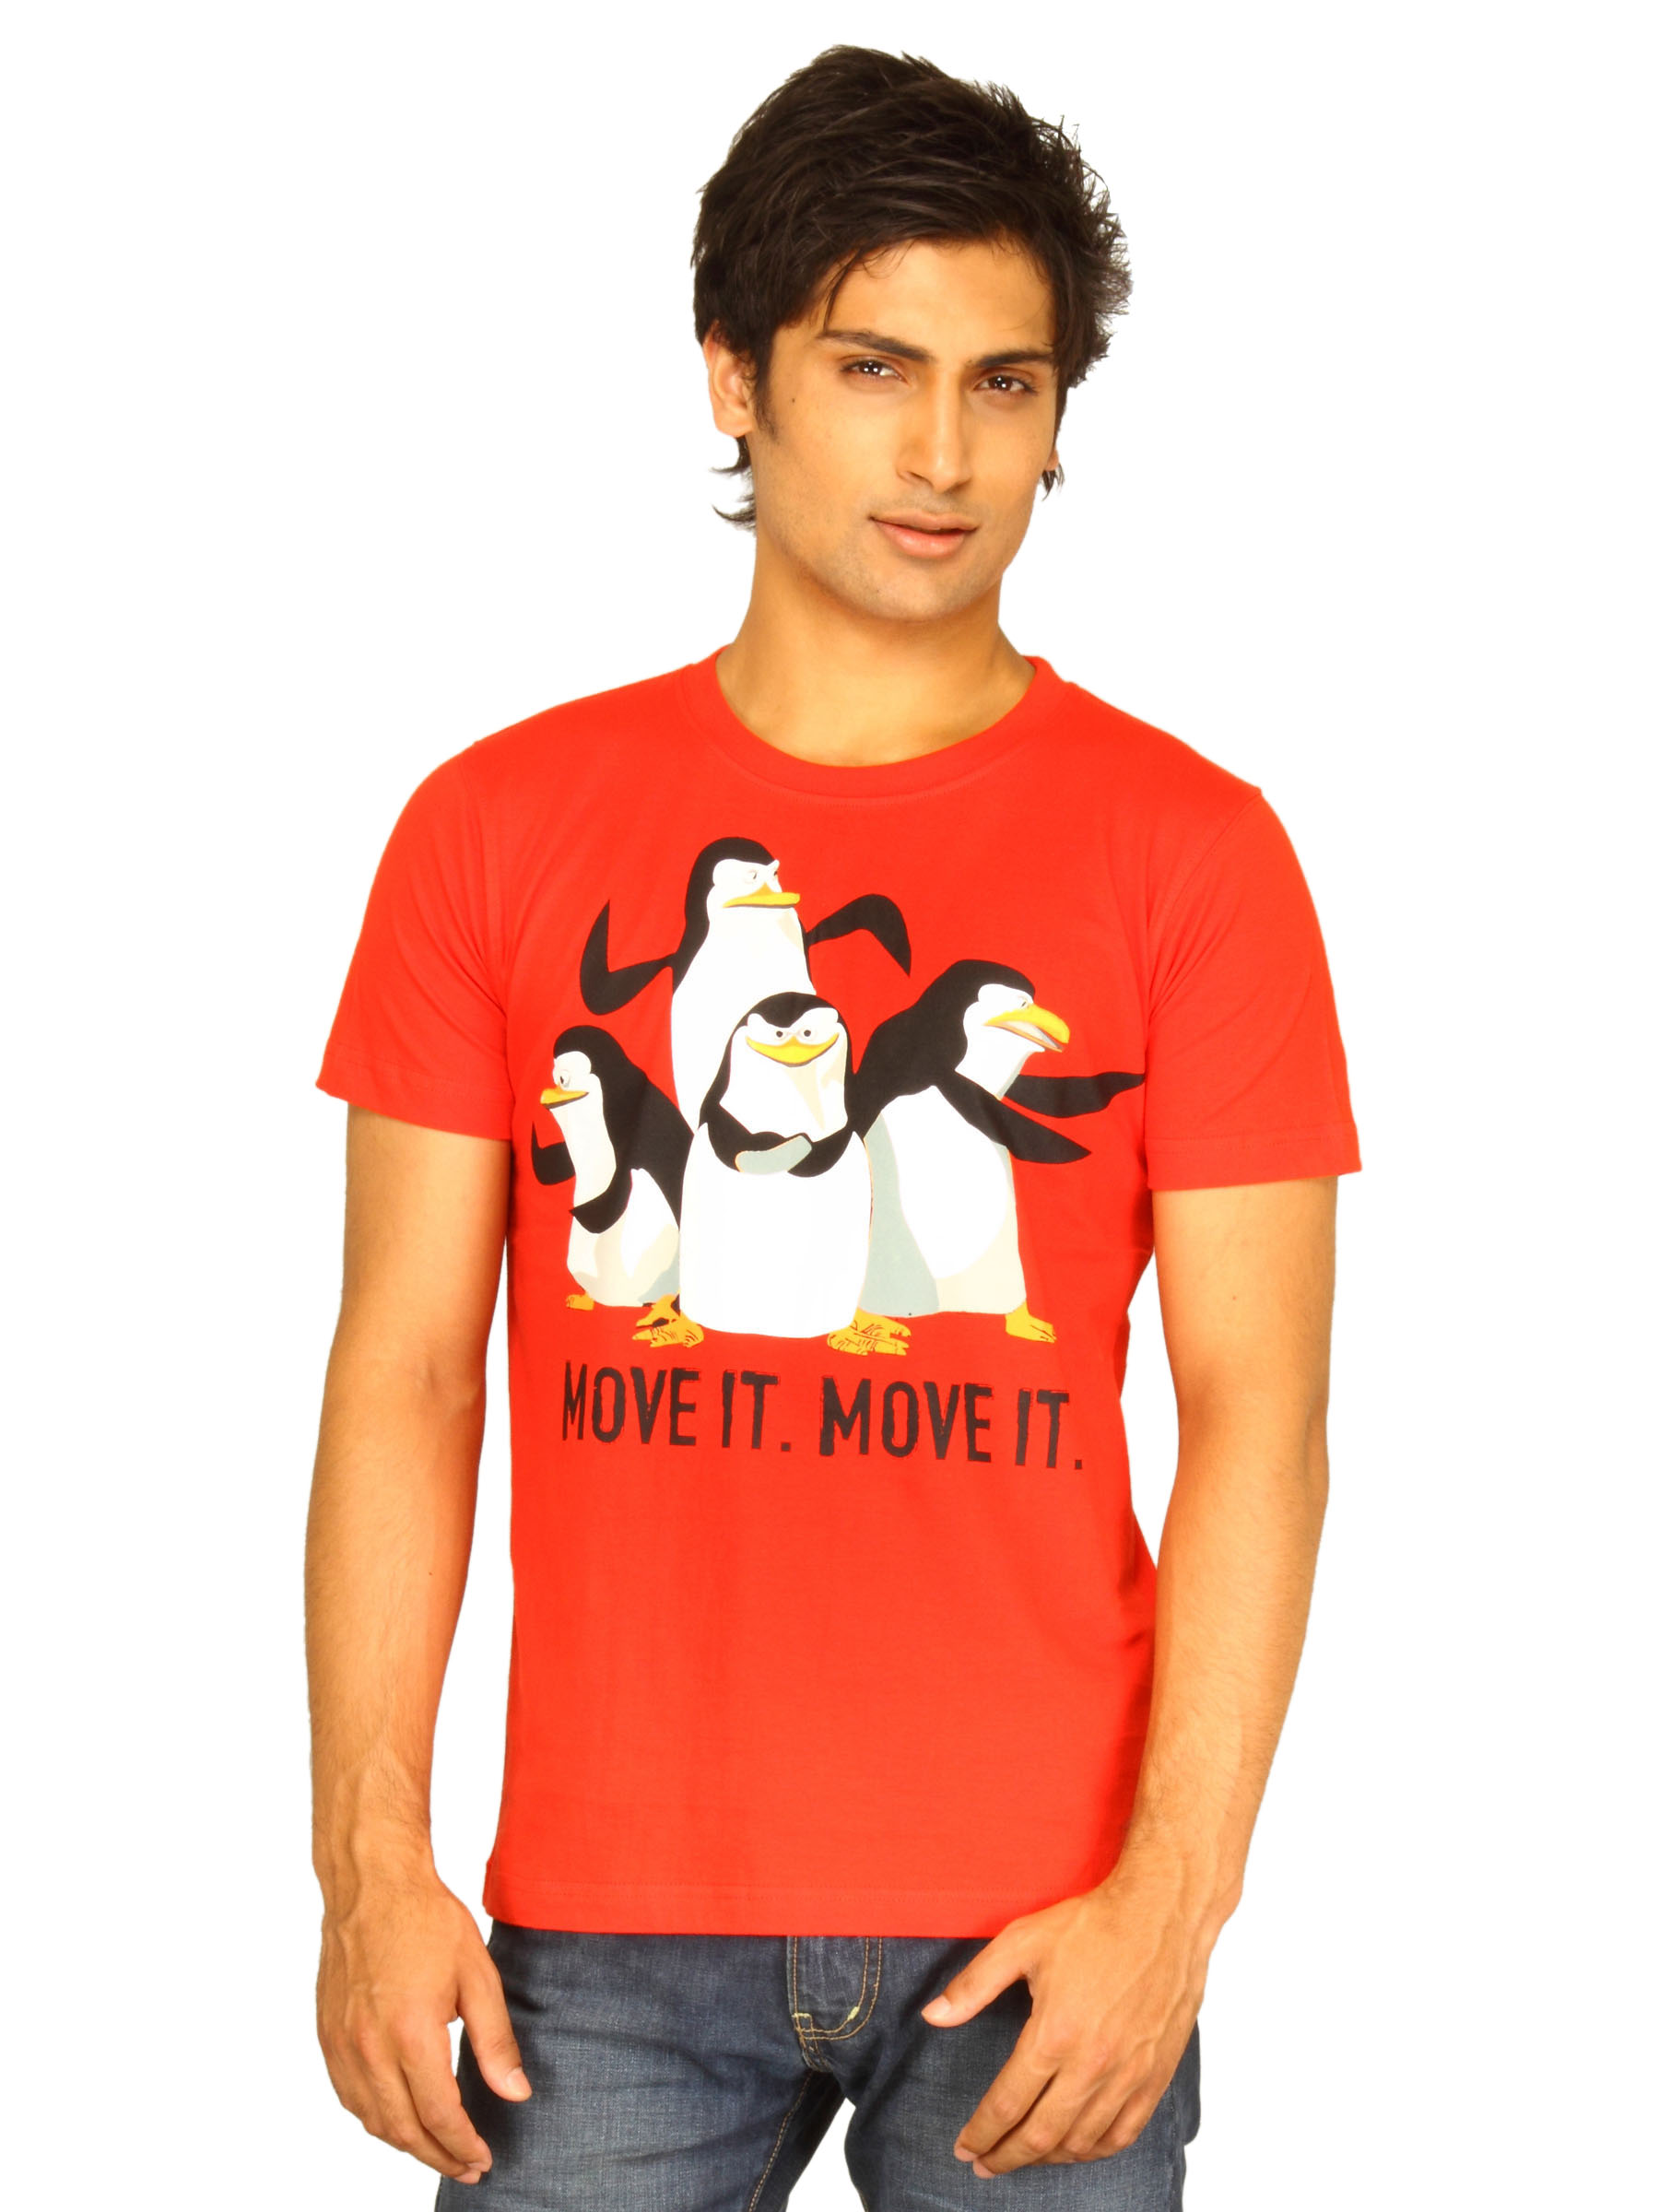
Guerrilla Men's Move It Move On Red T-shirt
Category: Apparel / Topwear / Tshirts
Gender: Men
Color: Red
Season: Summer 2011
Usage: Casual